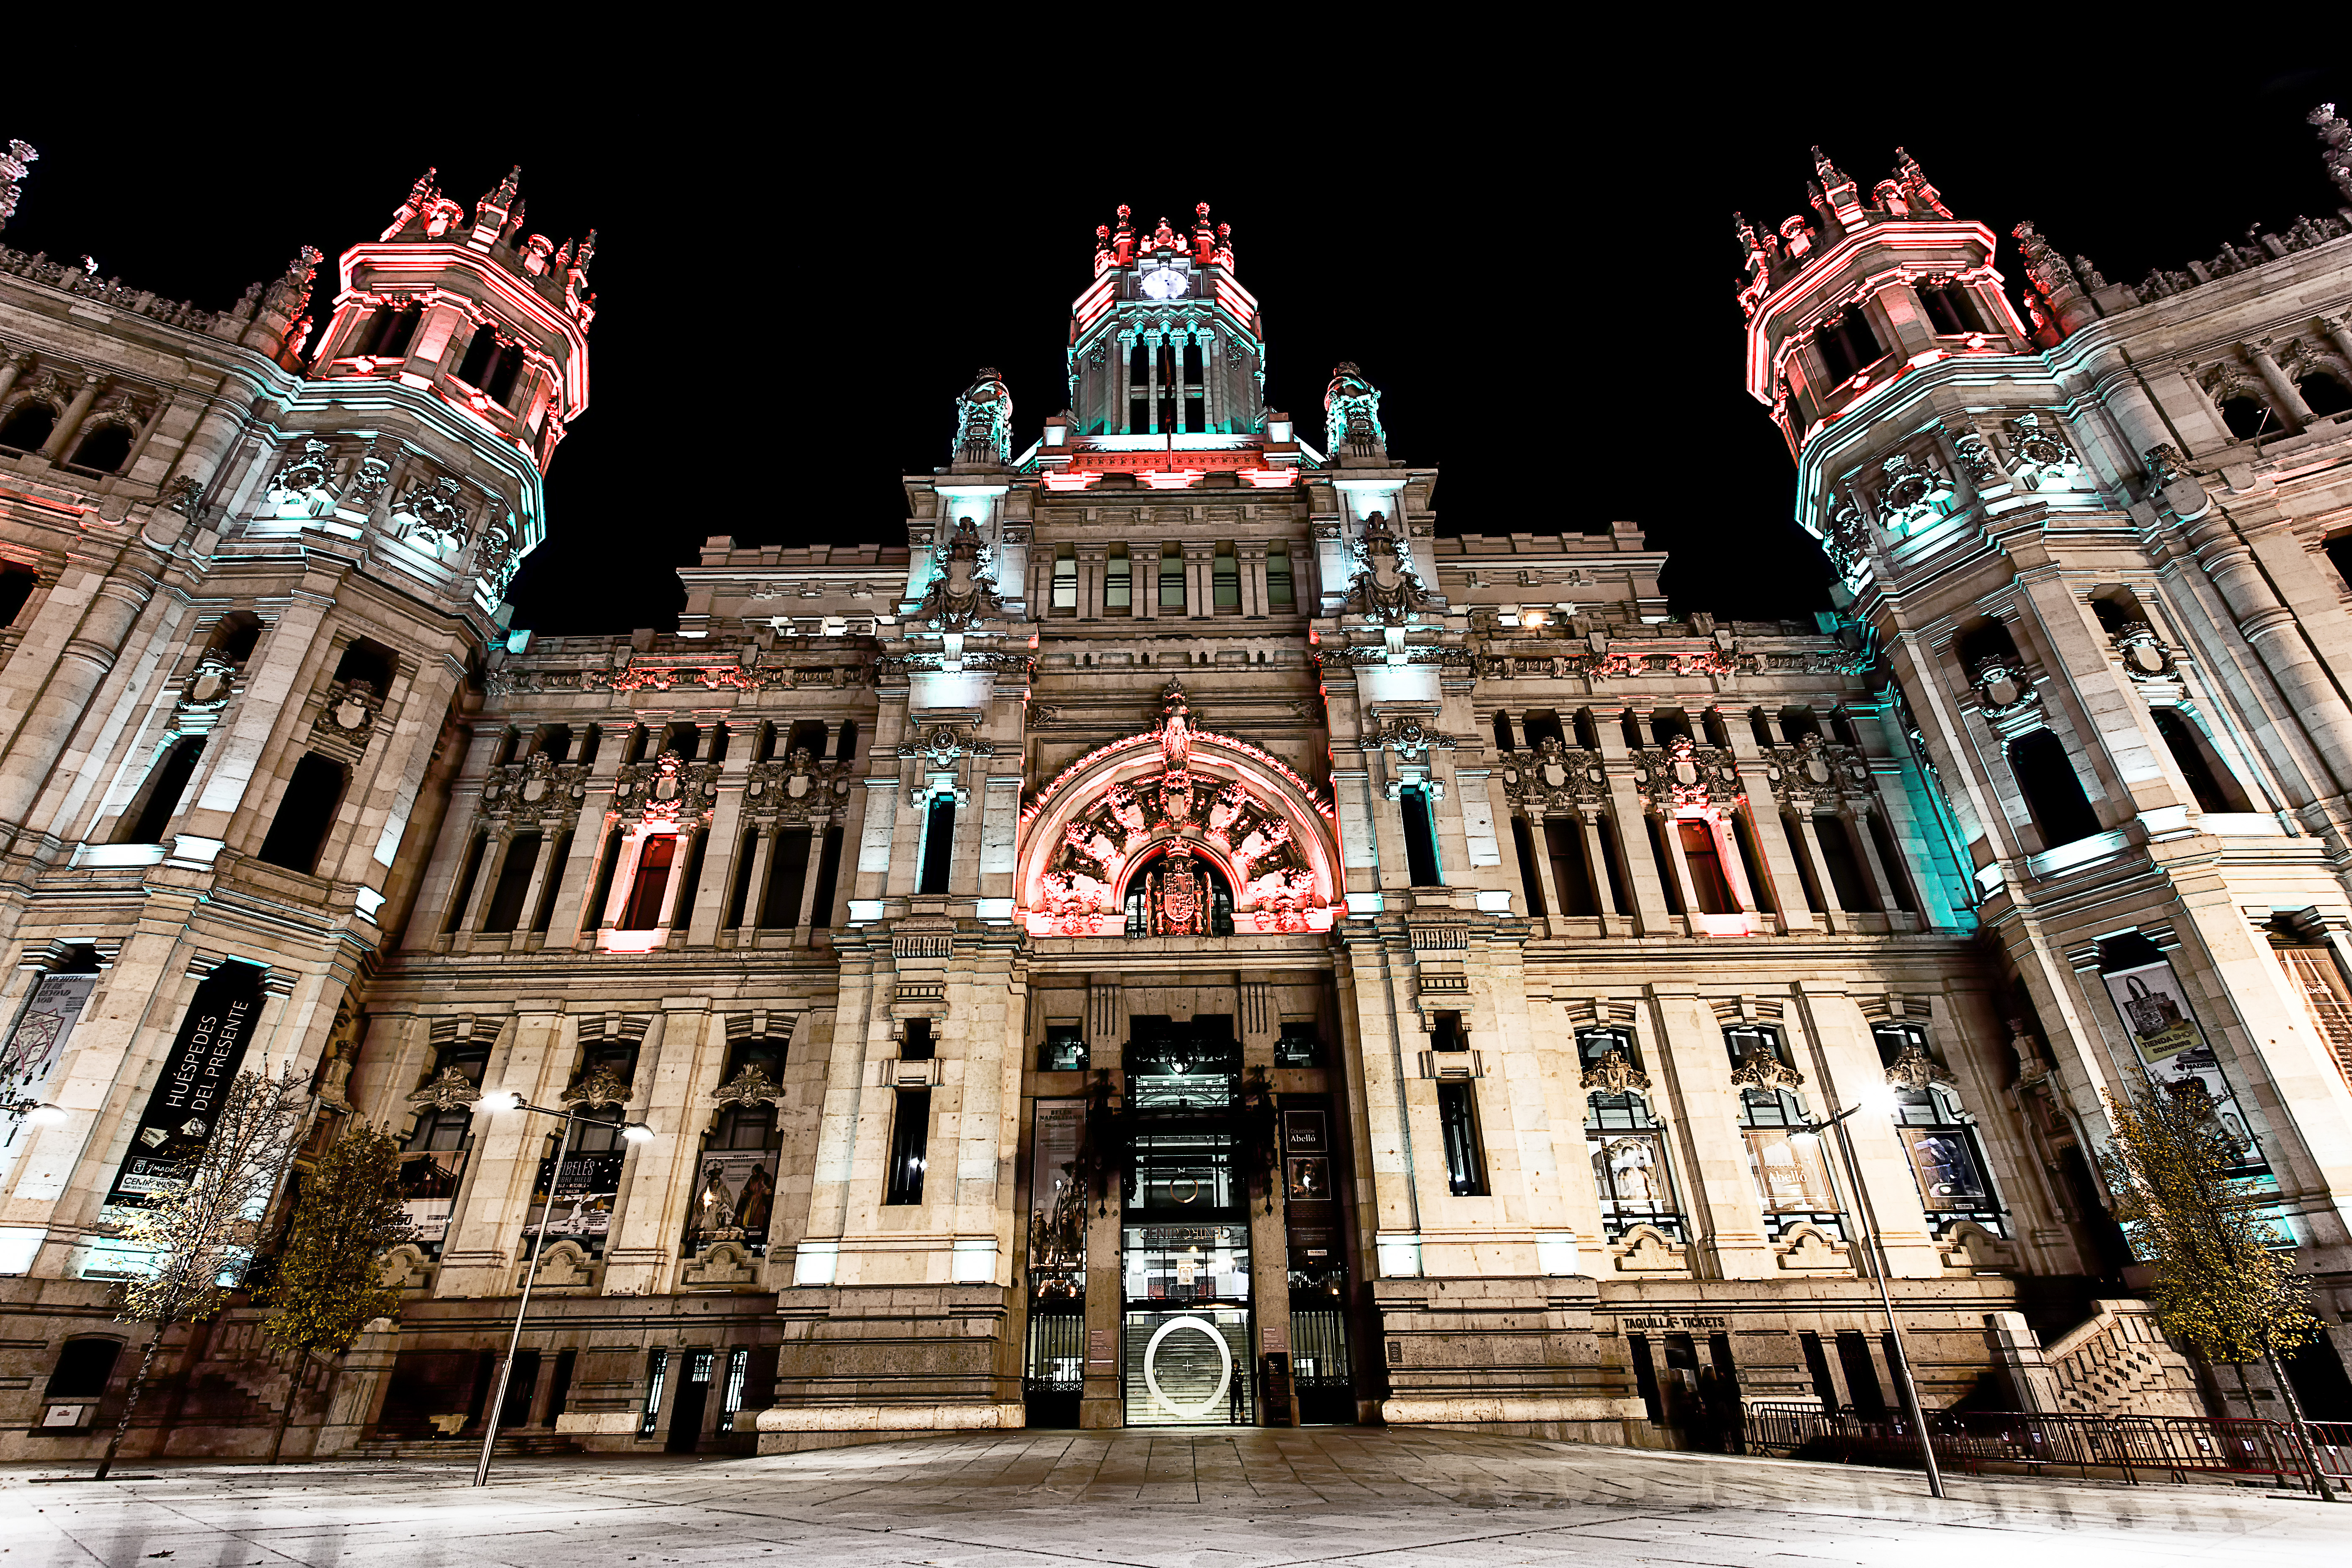
architecture, sky, night, window, building, palace, city, downtown, plaza, landmark, facade, cathedral, tourism, medieval architecture, town square, tourist attraction, metropolis, classical architecture, urban area, metropolitan area